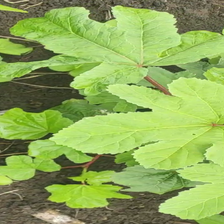
Weed species: Little_Mallow(Malva parviflora)